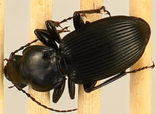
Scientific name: Pterostichus coracinus
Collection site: Mountain Lake Biological Station NEON (MLBS), plot MLBS_002